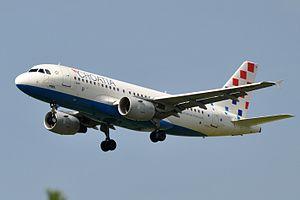
Croatia Airlines est une compagnie aérienne croate.